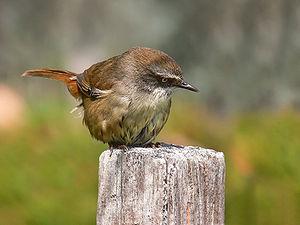
Un séricorne à sourcils blancs (Sericornis frontalis) femelle recherchant son prochain repas. Photo prise en Australie du Sud-Est.